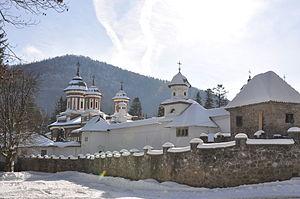
Arsenie Boca, né Zian Boca à Vața de Sus le 29 septembre 1910 et mort à Sinaia le 28 novembre 1989, représente aujourd’hui un des plus grands maitres spirituels que la Roumanie du XXᵉ siècle ait connus. Prêtre de l'Église orthodoxe roumaine, moine, théologien, médecin, écrivain, fresquiste, traducteur, peintre, tout au long de la vie, Arsenie Boca fut très recherché par la population en quête de spiritualité, le sens de la vie, la résolution de leurs problèmes personnels ou professionnels et de réponse à leurs questions existentielles.